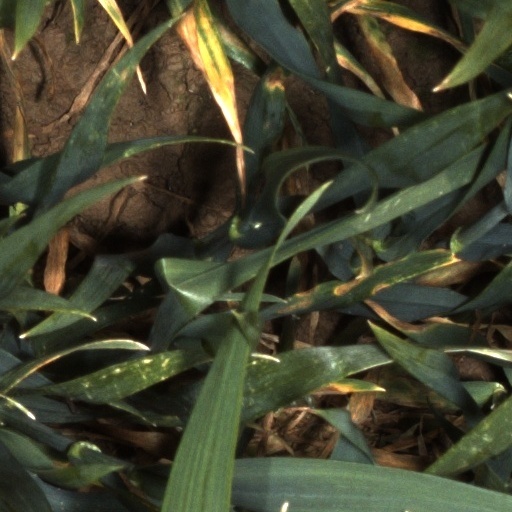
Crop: wheat